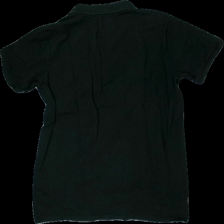
View: back
Type: T-shirt
Category: Men
Brand: Race Marine
Colors: Black
Material: 100% Cotton
Cut: Regular
Size: L
Season: All
Price range: <50
Recommended usage: Recycle
Description: washed out